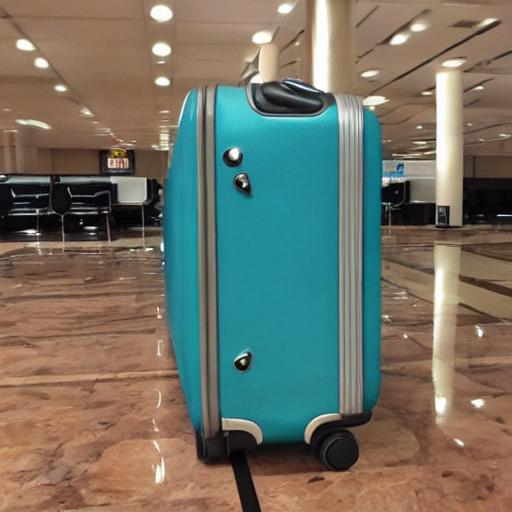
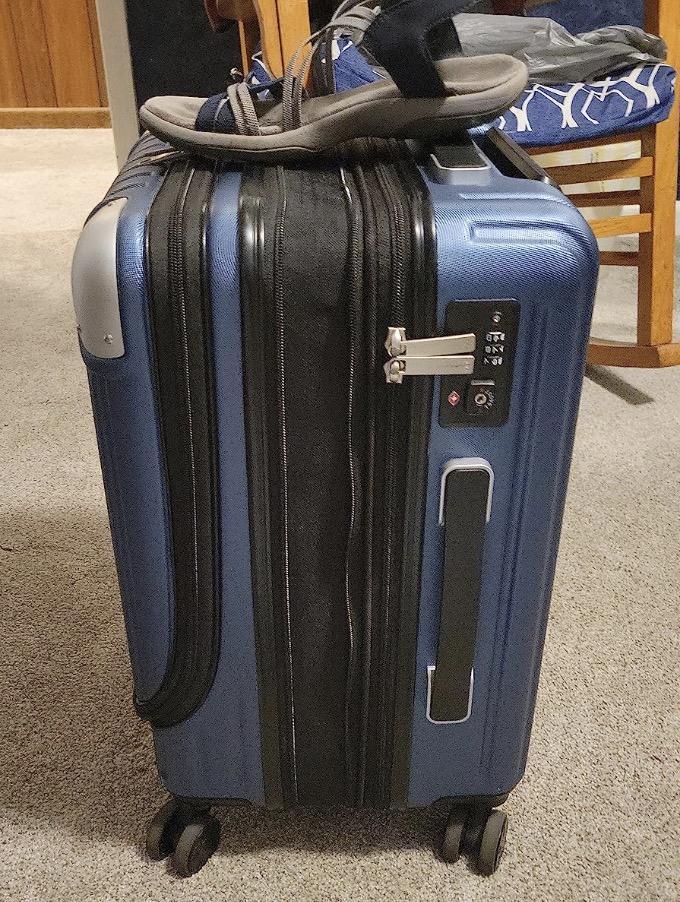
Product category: items_tea
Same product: no